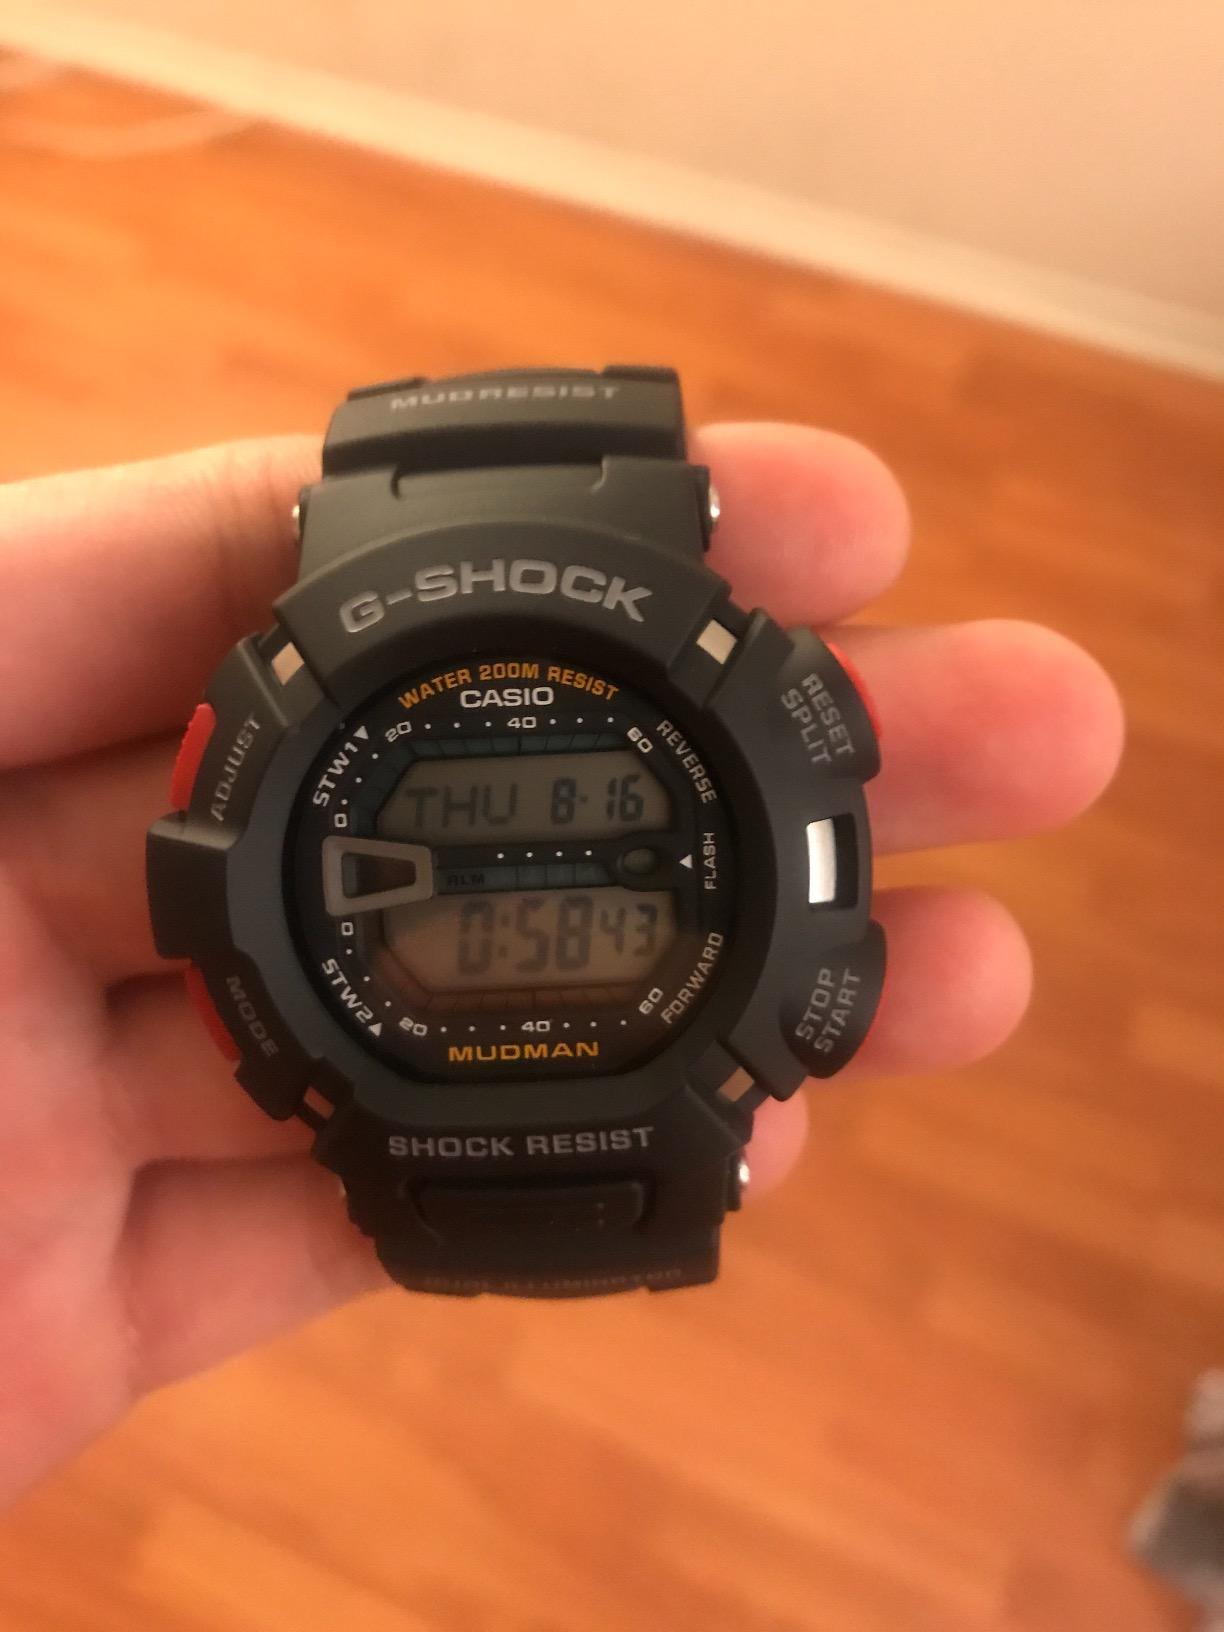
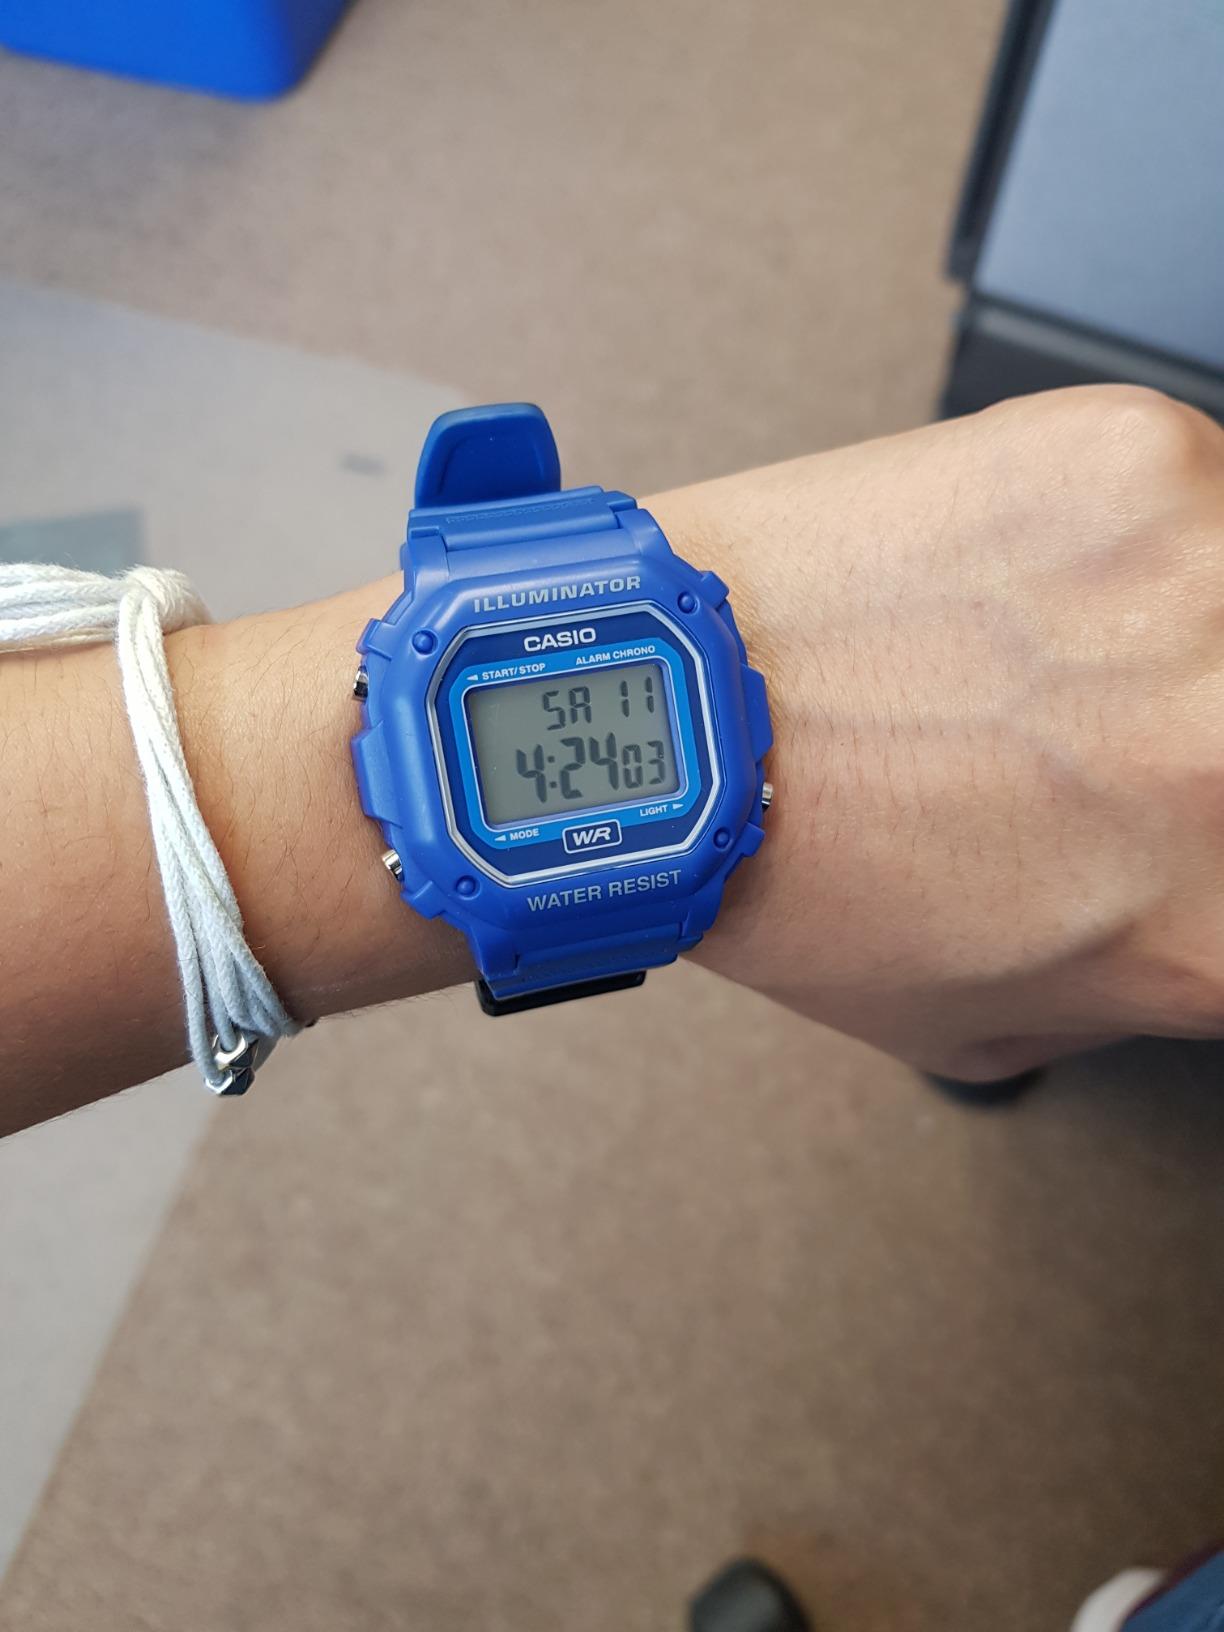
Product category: accessories_watch
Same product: no